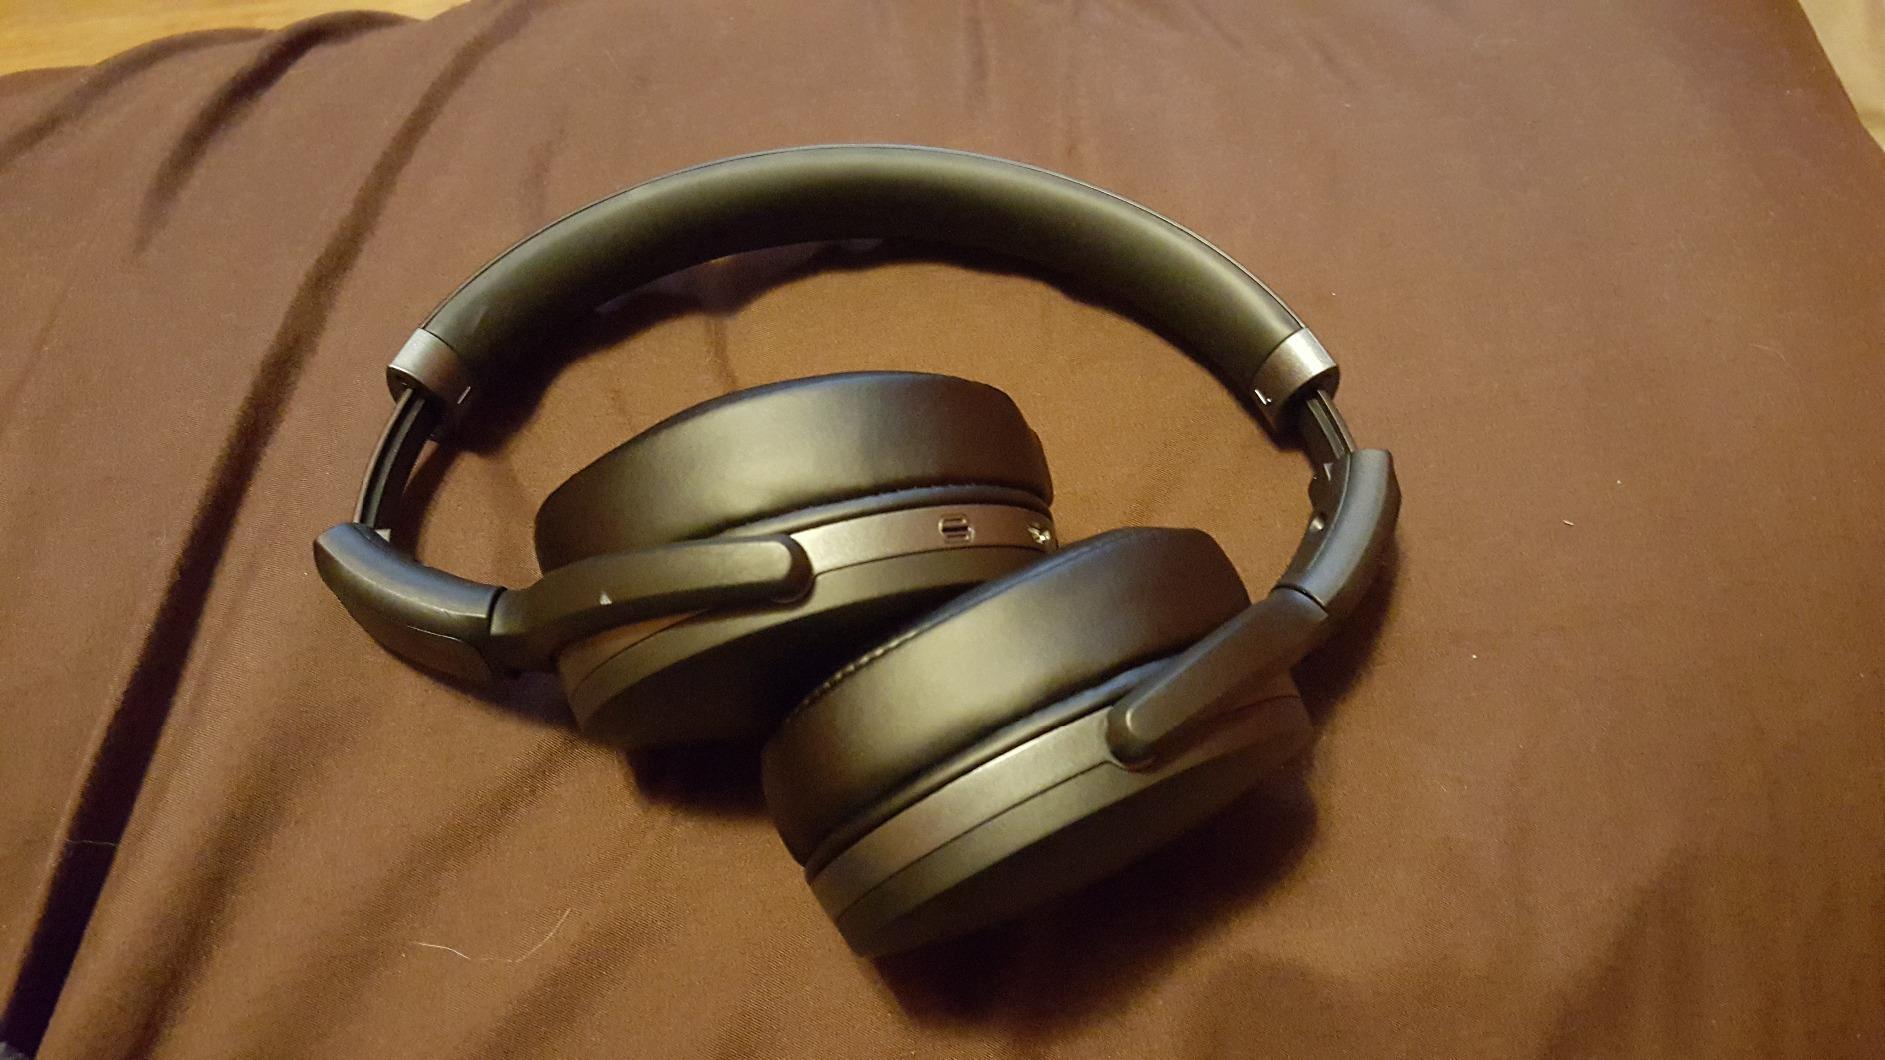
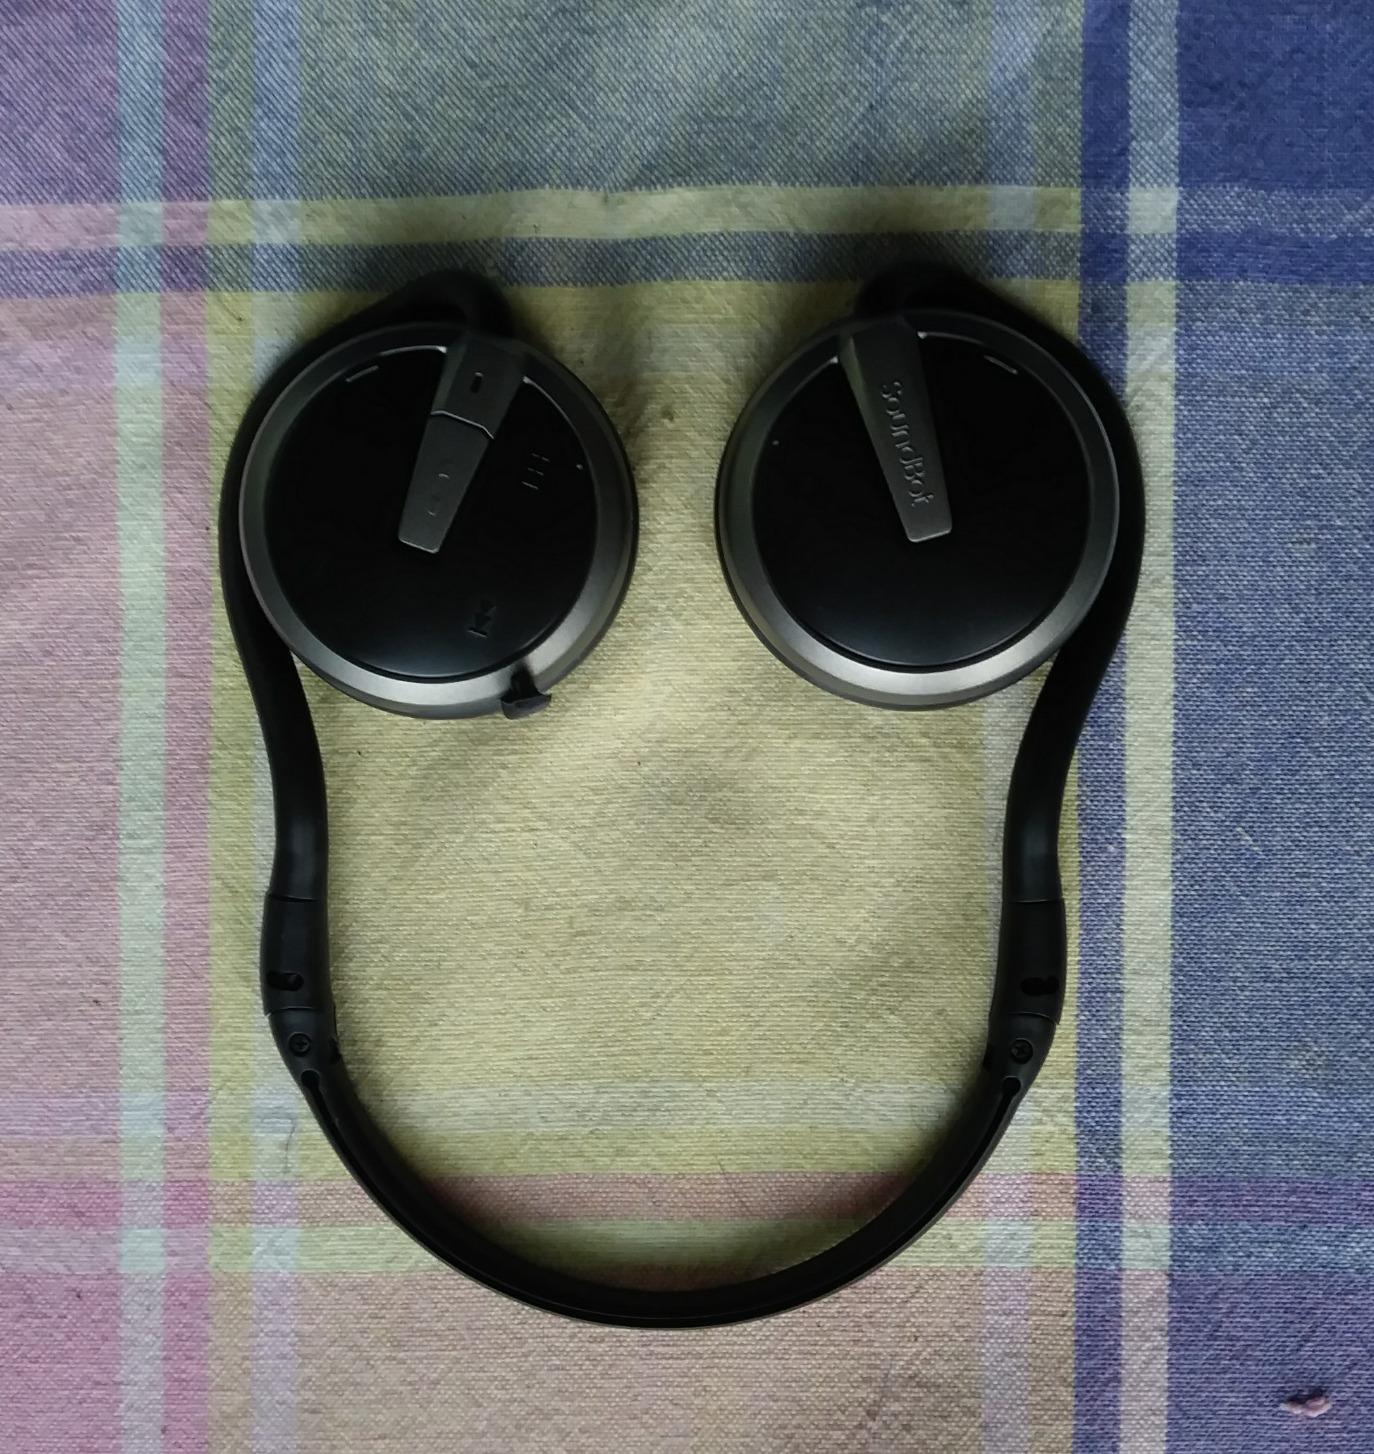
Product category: headphones
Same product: no